Agape Lodge

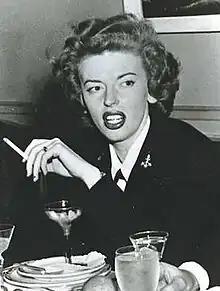
Marjorie Cameron in the 1940s

When Cameron departed for a trip to New York, Parsons retreated to the desert, where he believed that a preternatural entity psychographically provided him with "Liber 49", which represented a fourth part of Crowley's "The Book of the Law", the primary sacred text of Thelema, as well as part of a new sacred text he called the "Book of Babalon".